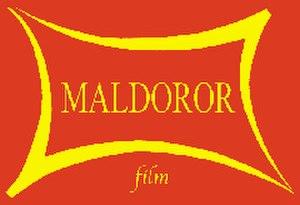
Logo_de la compagnie de production Maldoror Film, fondée et dirigée par Kadour Naimi à Rome (Italie) de 1986 à 2009. Italiano: Logo della società di produzione Maldoror Film, fondata e diretta a Roma da Kadour Naimi (1986-2009).
Kadour Naimi, né le 4 novembre 1945 à Sidi Bel Abbès, est producteur, dramaturge, cinéaste et écrivain.